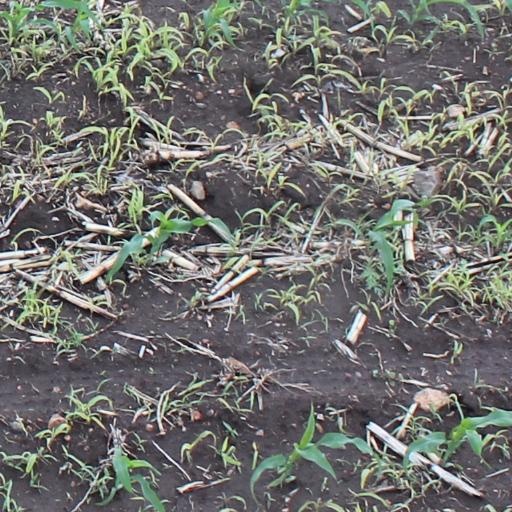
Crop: maize; corn